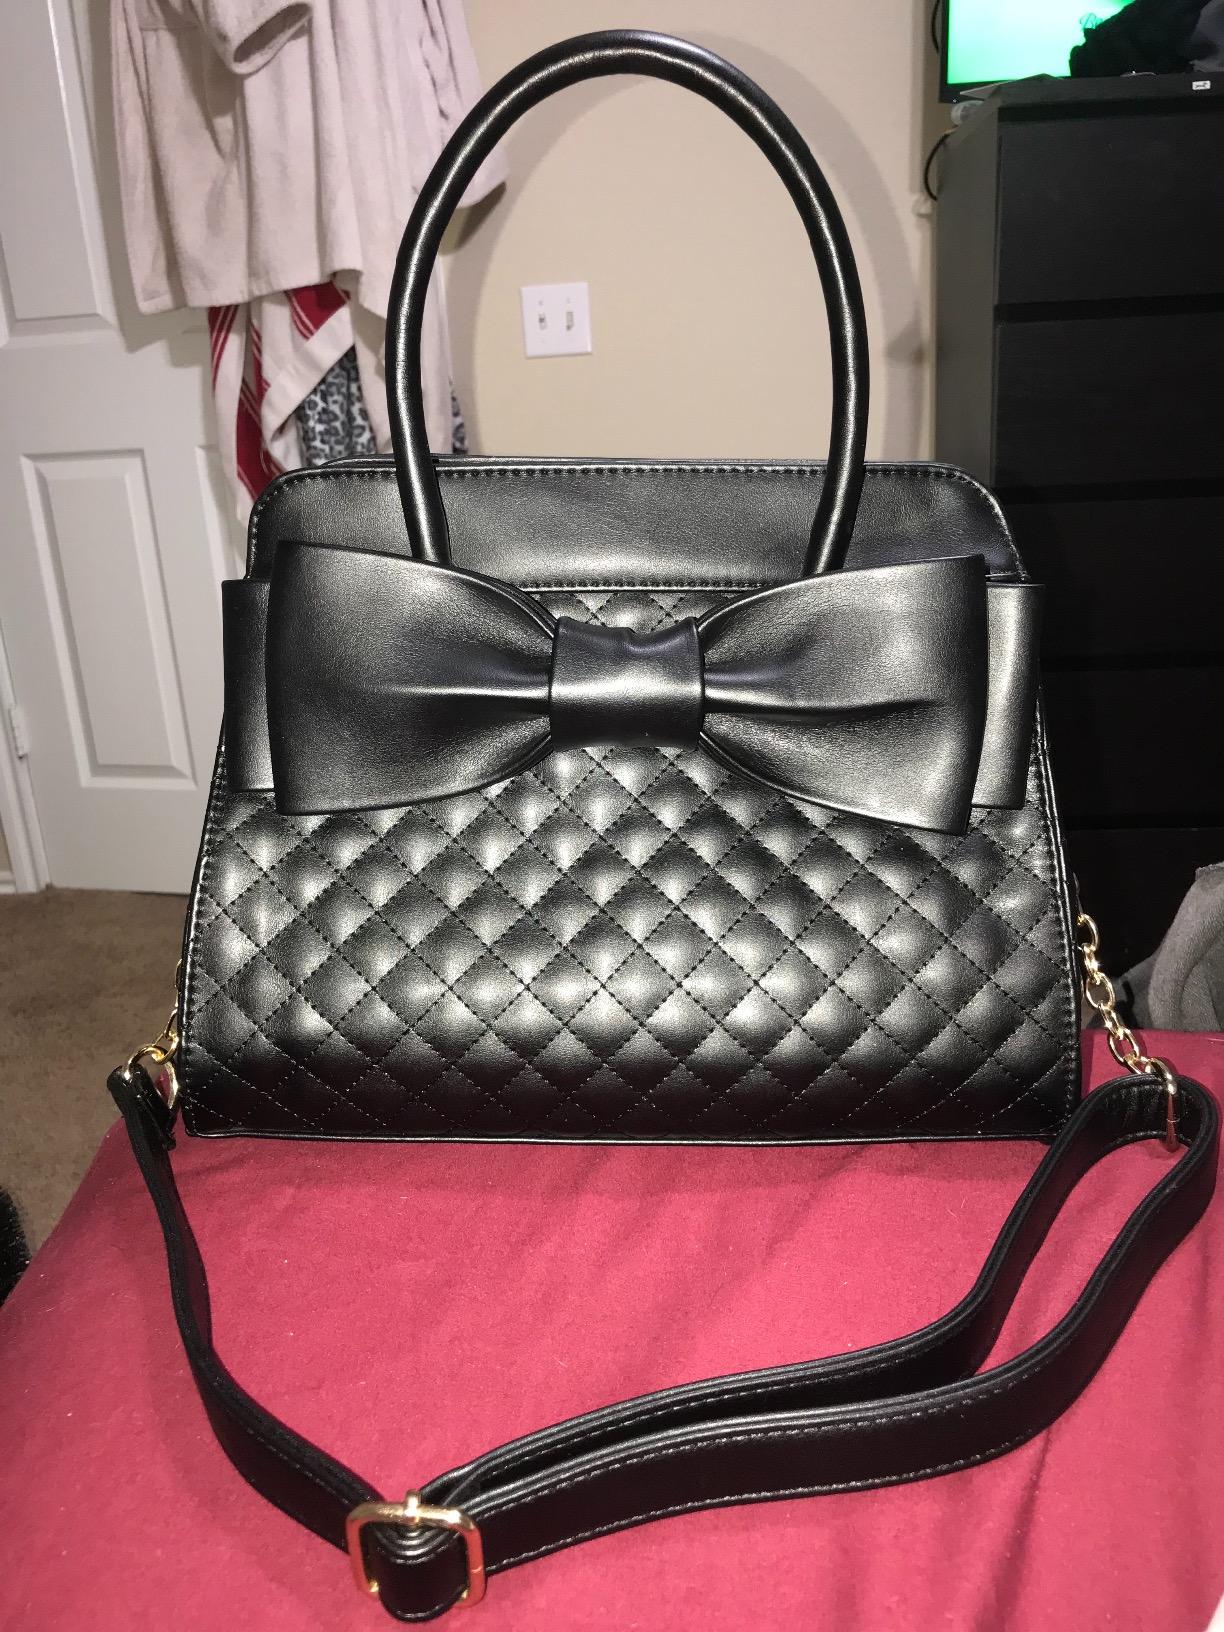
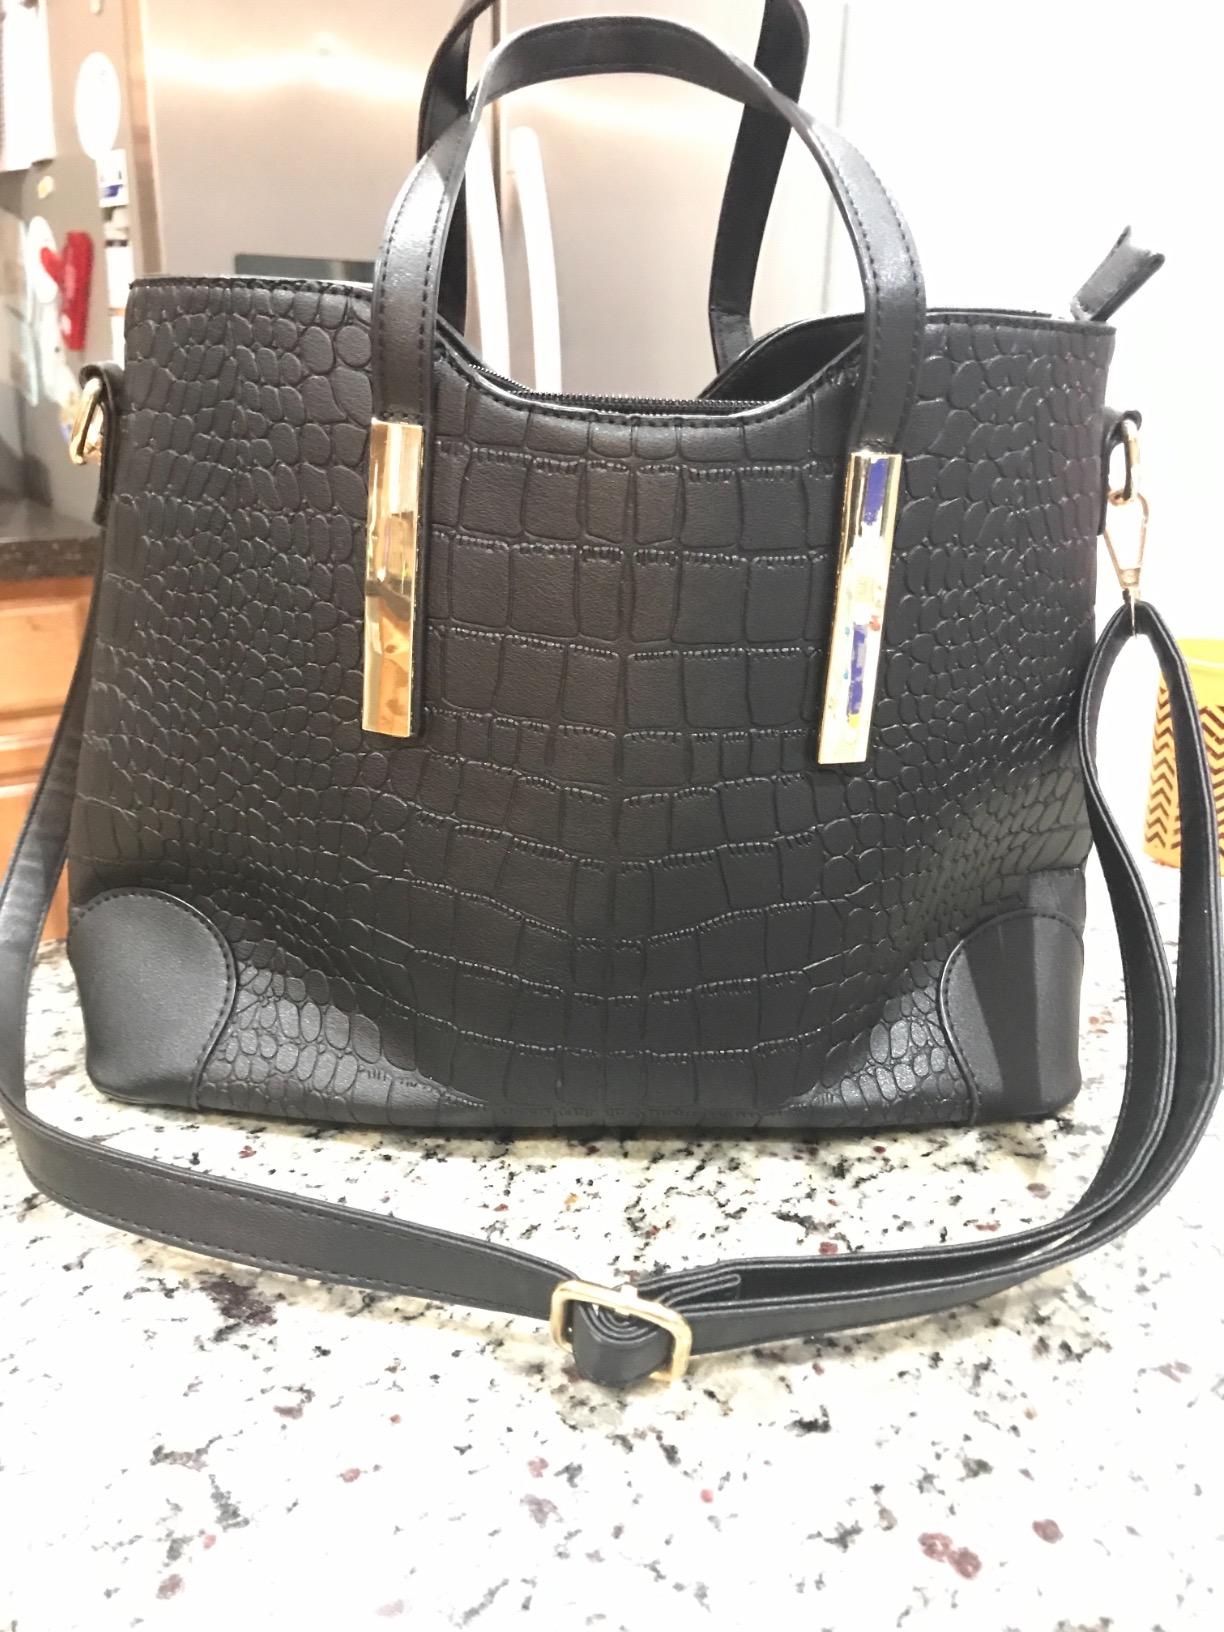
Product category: accessories_handbag
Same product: no